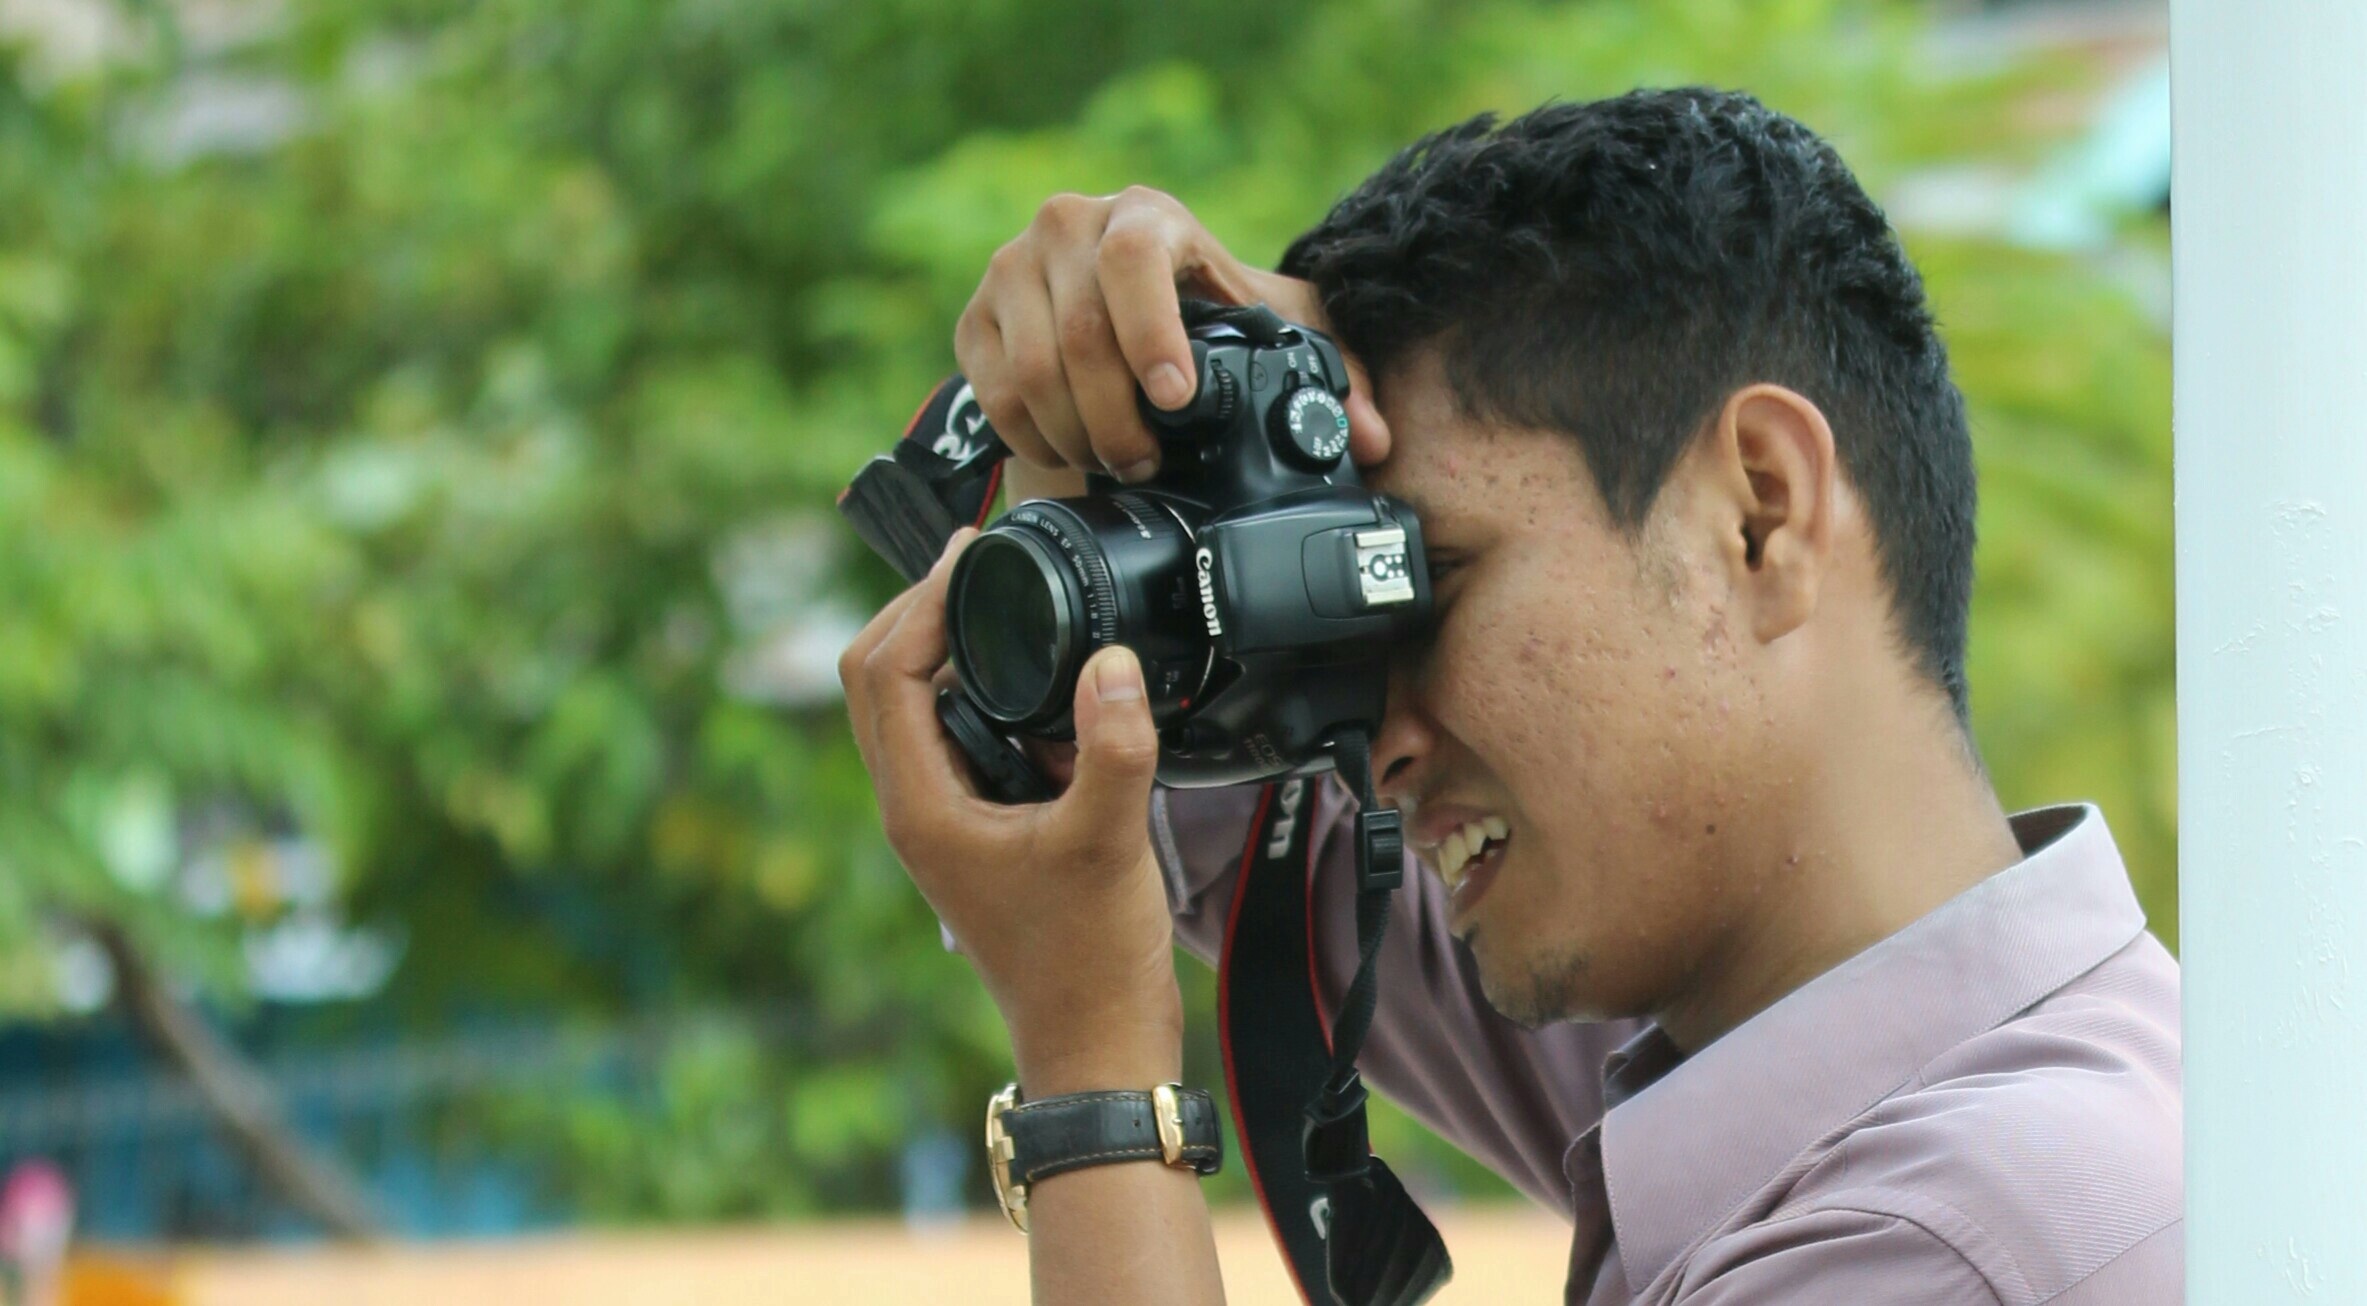
person, interaction, camera operator, endurance sports